Shooting Star Tommy Gun

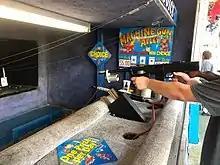
Game play at Steel Pier in Atlantic City.

The Shooting Star Tommy Gun is a pneumatic machine gun manufactured by Shooting Star Inc. It was invented by Charles A. Feltman, the grandson of Charles Feltman, often credited as the inventor of the hot dog in Coney Island, New York with Feltman previously inventing a hot dog roll toaster.